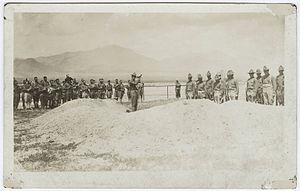
Le cimetière national de fort Bliss est un cimetière national des États-Unis dans l'ouest du Texas, situé dans le fort Bliss, un poste de l'armée américaine près de la ville d'El Paso. Administré par le département des affaires des anciens combattants, il s'étend sur 82,1 acres, et en 2014, contenait plus de 50 000 inhumations. Il est inscrit sur le Registre national des lieux historiques en 2016.